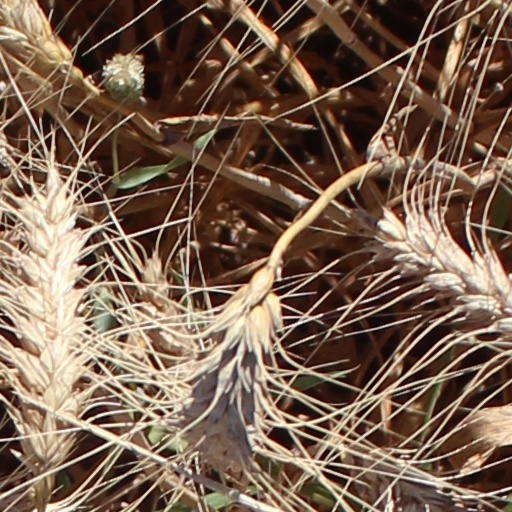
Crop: wheat